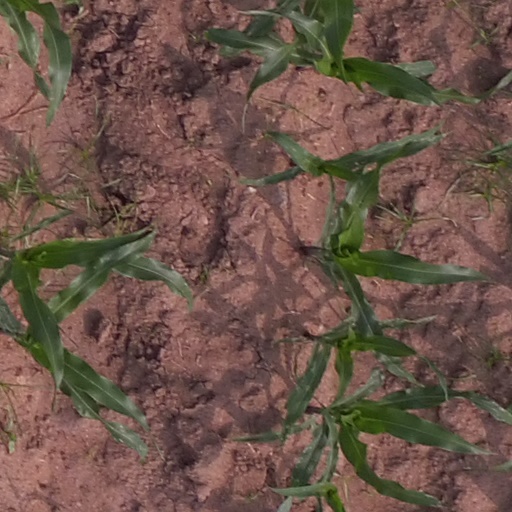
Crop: maize; corn